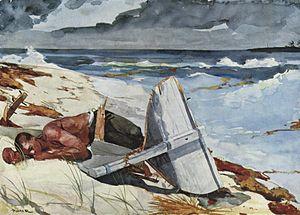
L'Art Institute of Chicago est un musée situé à Chicago aux États-Unis. Deuxième plus grand musée d'art du pays après le Metropolitan Museum of Art de New York, il abrite l'une des plus importantes collections d'art des États-Unis. Ouvert au public depuis 1879, le musée fut établi initialement à l'angle sud-ouest de State Street et de Monroe Street. Lors de l'Exposition universelle de 1893, la ville construisit un nouveau bâtiment pour abriter les collections de l'Art Institute. Depuis 1893, le musée se trouve dans le Grant Park, au 111 South Michigan Avenue, dans le centre-ville de Chicago.